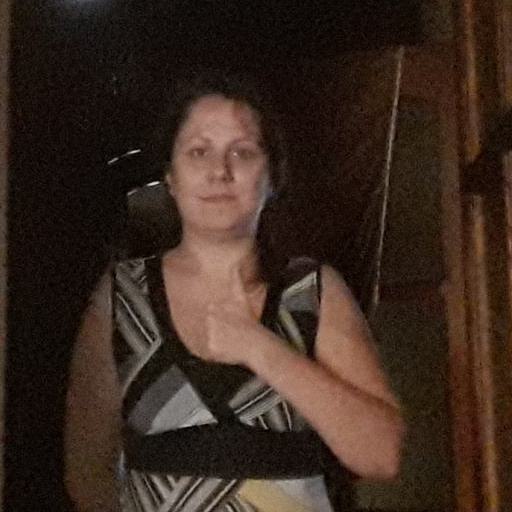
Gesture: like